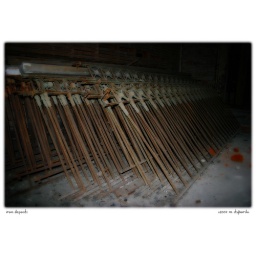
All the second floor balcony railings are kept safe in one of the first floor rooms. LeBeau House, Arabi, LA